Nabopolassar

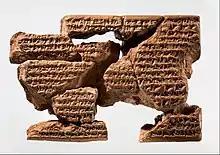
Letter from Sinsharishkun to Nabopolassar ( 613 BC) wherein Sinsharishkun attempts to broker peace, pleading to be allowed to retain his kingdom. The authenticity of the letter is a matter of debate.

As a consequence of the turbulent times in which he reigned, and the violent downfall of Assyria, comparatively few sources survive from Nabopolassar's reign. The near-contemporary sources that do survive include two Babylonian chronicles (written from the point of view of the victorious Babylonians); the "Nabopolassar Chronicle" and the "Fall of Nineveh Chronicle", as well as royal inscriptions and economic and administrative texts. In terms of reconstructing the succession of events in the period of Assyria's downfall, the Babylonian chronicles are the most important source, though they do not cover all of Nabopolassar's reign, only reveal select facts and are written in a terse and objective style. Around 1,500 administrative and economical texts are known from Nabopolassar's reign, most recovered from excavated temple archives in Uruk and Sippar, but they do not record much of events on a geopolitical scale. Inscriptions that record Nabopolassar's building projects or his piety, recovered at several sites throughout Babylonia, do not mention much about geopolitical events either.